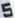
Number: 5